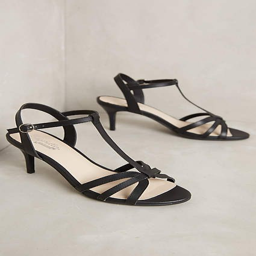
september receives a new pair of shoes from person